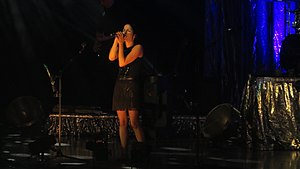
Andrea Corr / Karriere / The Corrs
Andrea Corr i 2016 under White Light Tour.
Andrea Jane Corr MBE er en irsk musiker, sangskriver og skuespiller. Corr debuterede i 1990 som forsanger for den keltiske folkrock- og popgruppe The Corrs sammen med sine tre ældre søskende Caroline, Sharon og Jim. Udover at være forsanger spiller hun også tinwhistle, ukulele og klaver.